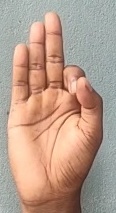
ASL sign: F